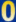
Number: 0